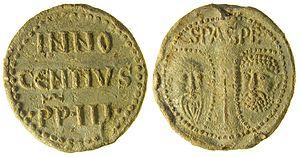
Lotario dei conti di Segni, de la famille des comtes de Segni, est le 176ᵉ pape de l'Église catholique, élu le 8 janvier 1198 sous le nom d’Innocent III. Il est considéré comme l’un des plus grands papes du Moyen Âge.